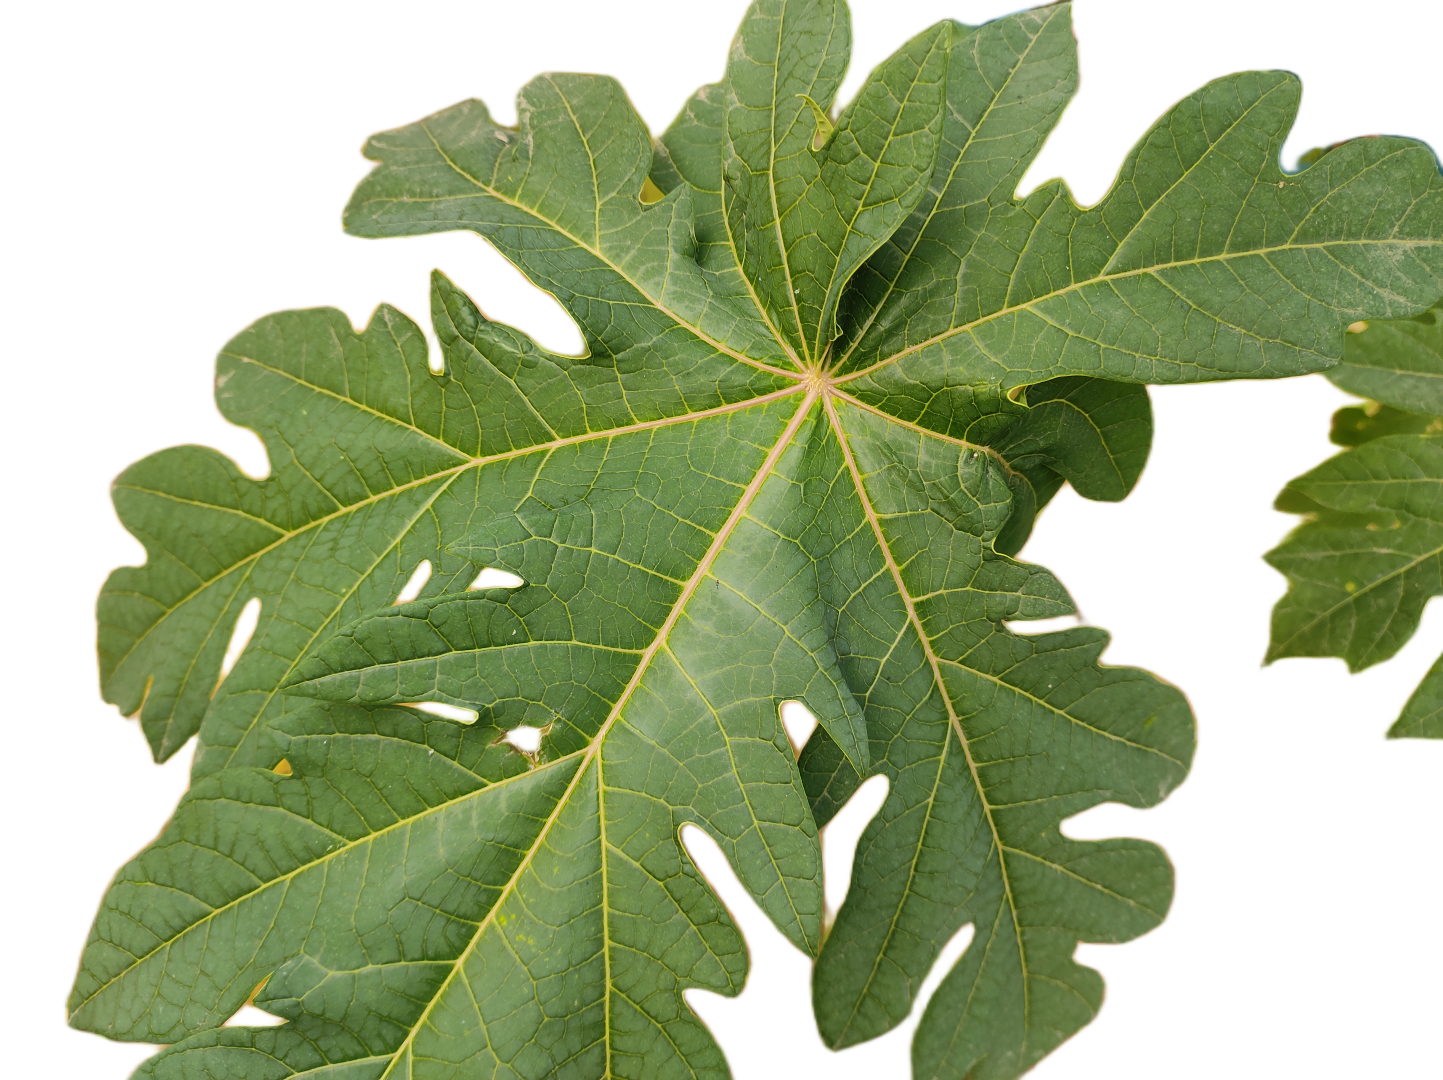
Crop: Papaya
Label: Carica_Insect_Hole